Sky position (RA, Dec in degrees): 220.078, -2.019
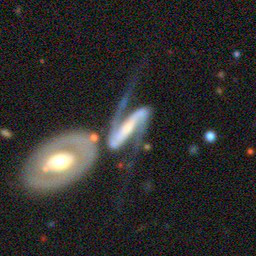
Galaxy morphology: Barred Spiral Galaxies